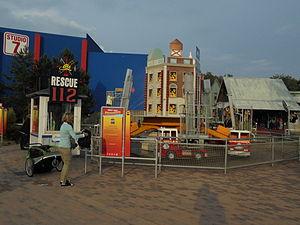
Ces différentes listes sont non exhaustives.